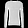
Label: Pullover